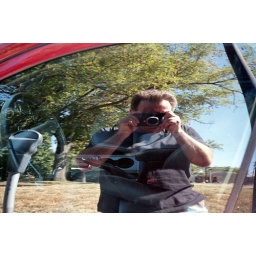
Self-portrait in car window with Olympus C-AF